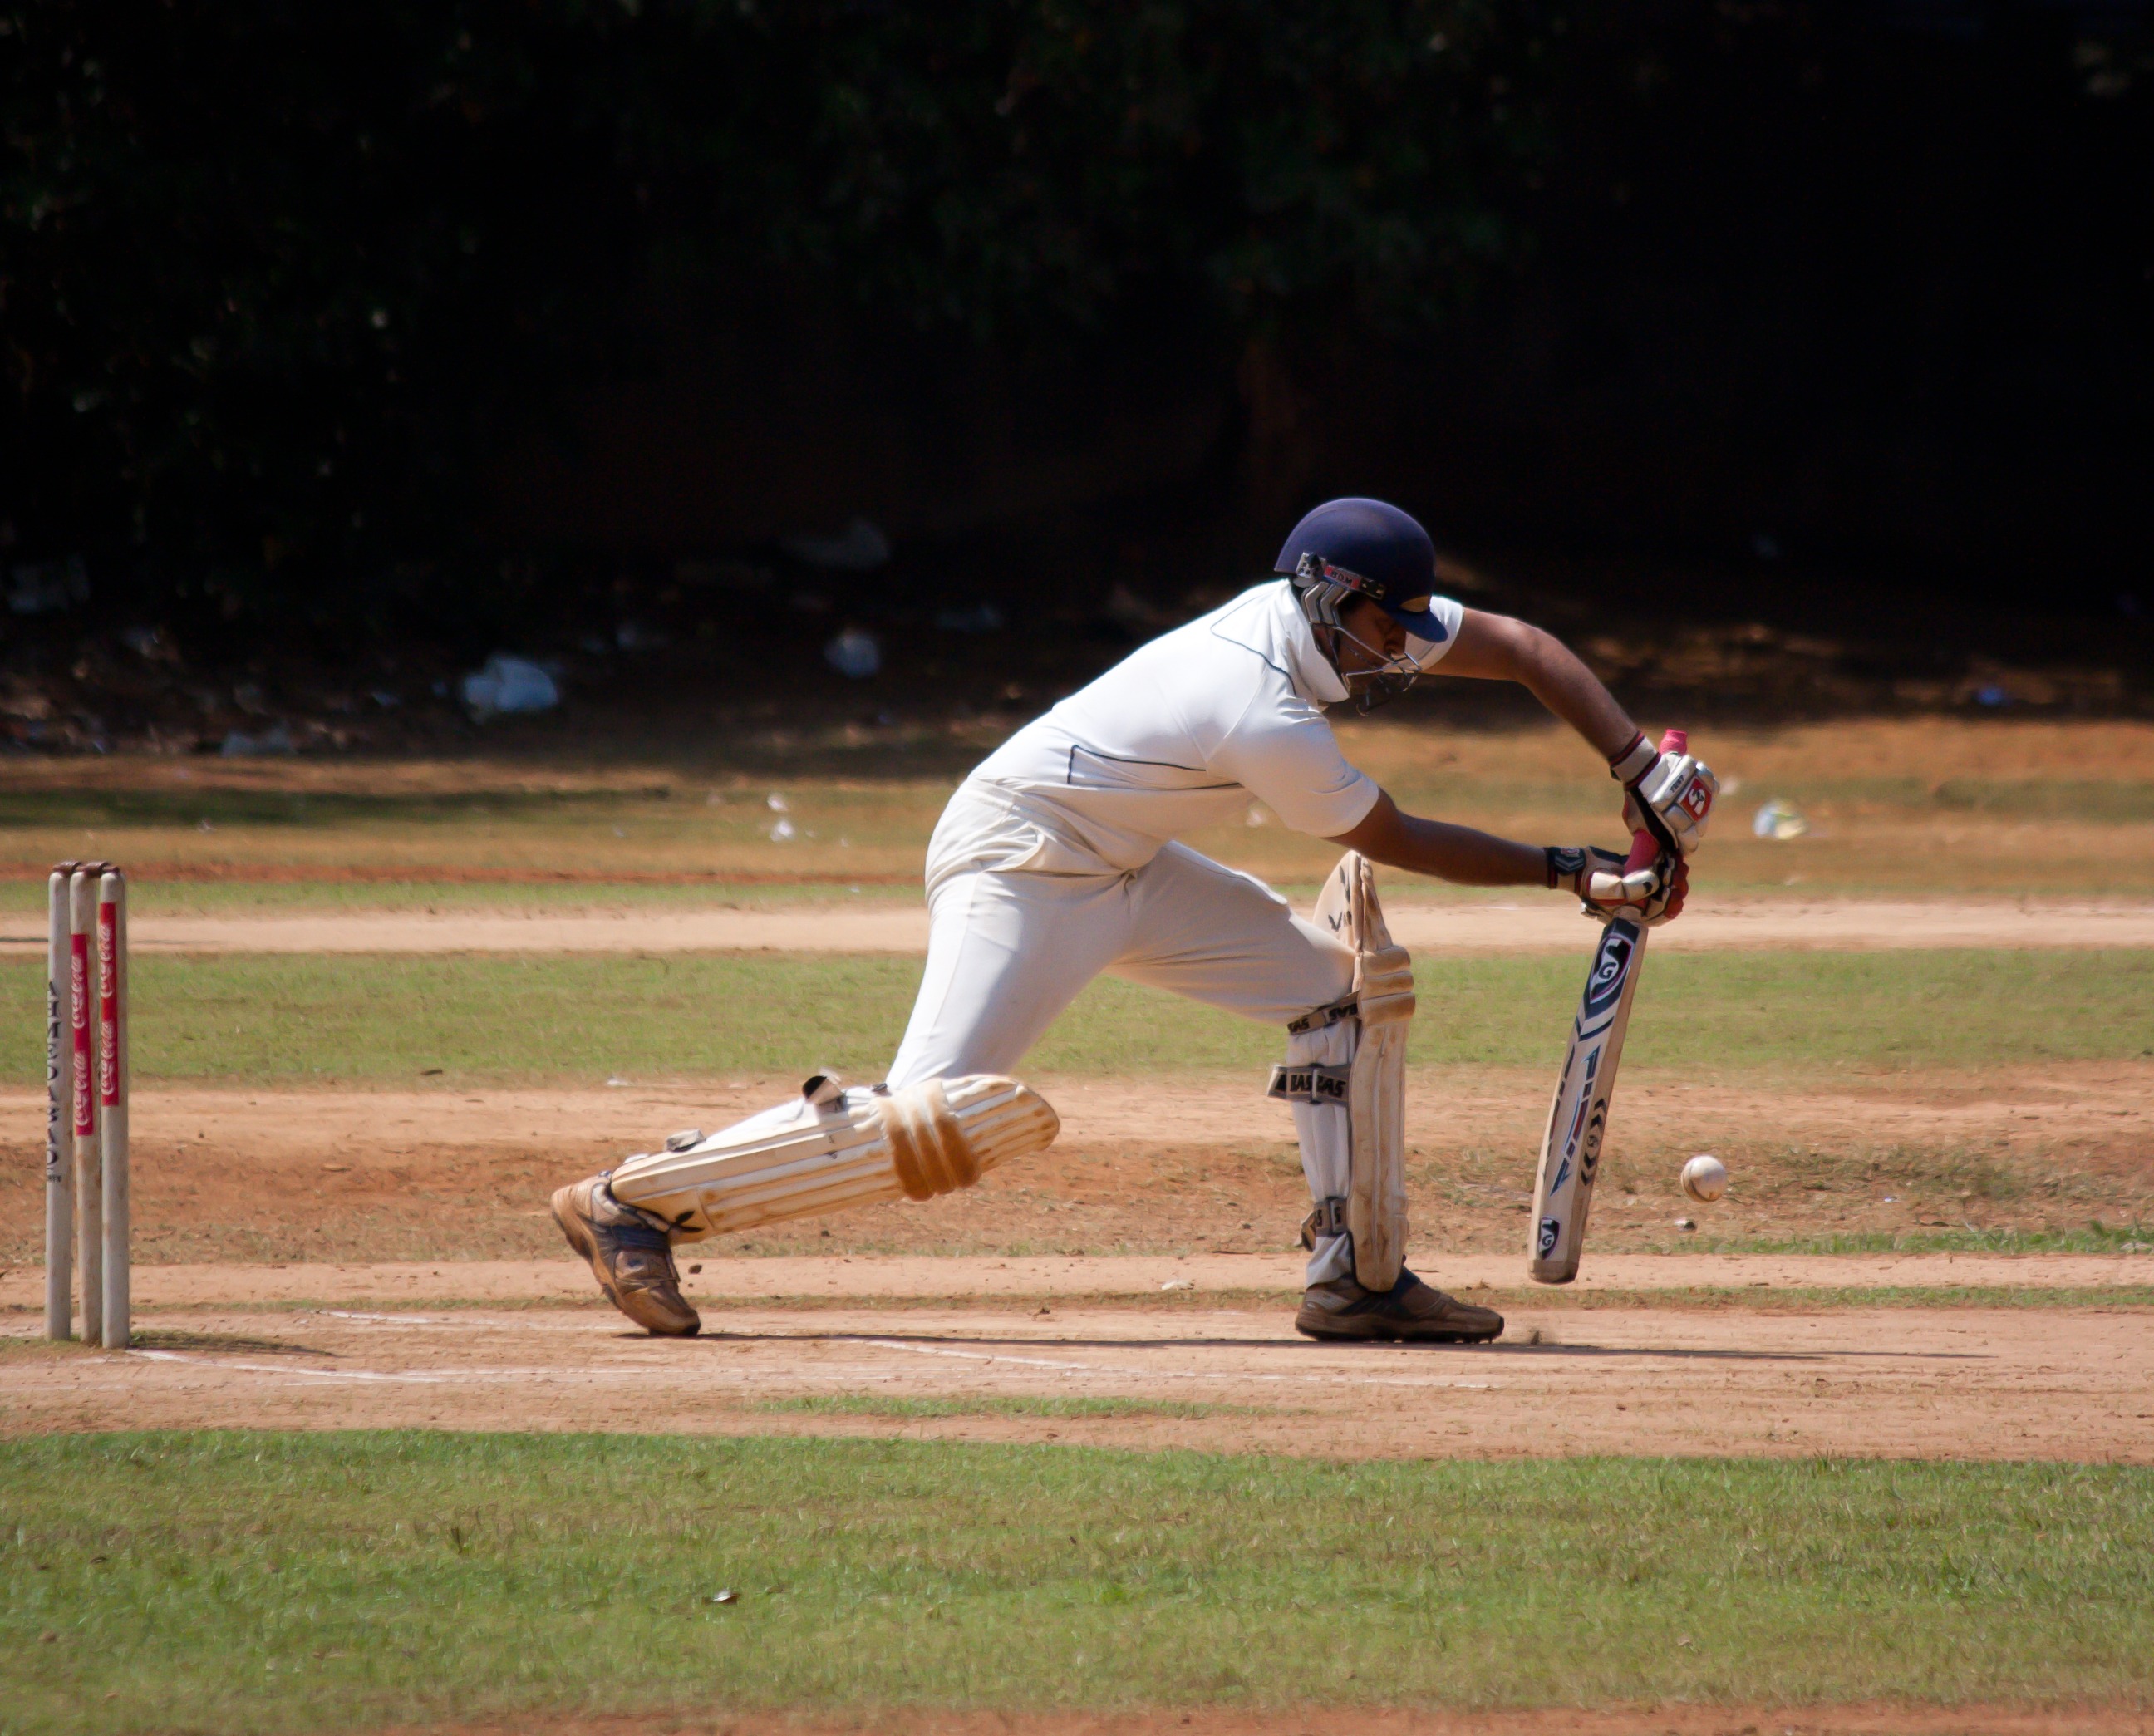
baseball, ground, game, player, baseball field, pitch, cricket, sports, pitcher, stumps, india, baseball player, crease, batting, ball game, team sport, defensive, infielder, college baseball, bat and ball games, baseball positions, cricketer